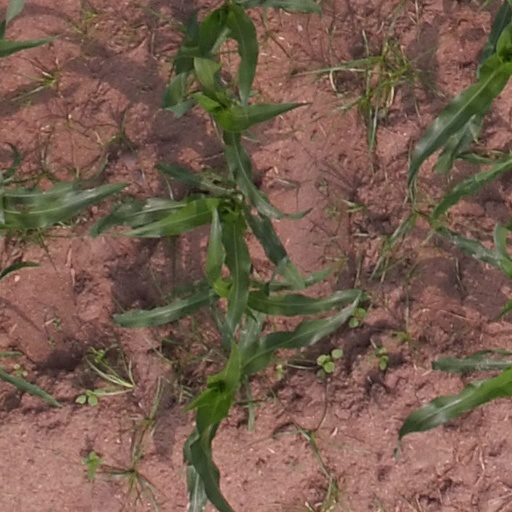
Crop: maize; corn